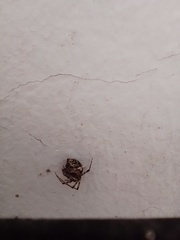
Species: Parasteatoda_tepidariorum